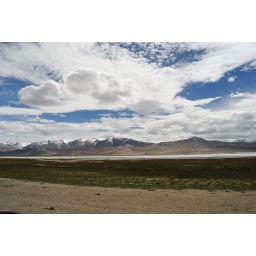
Tsokar is a salt water lake in Ladakh